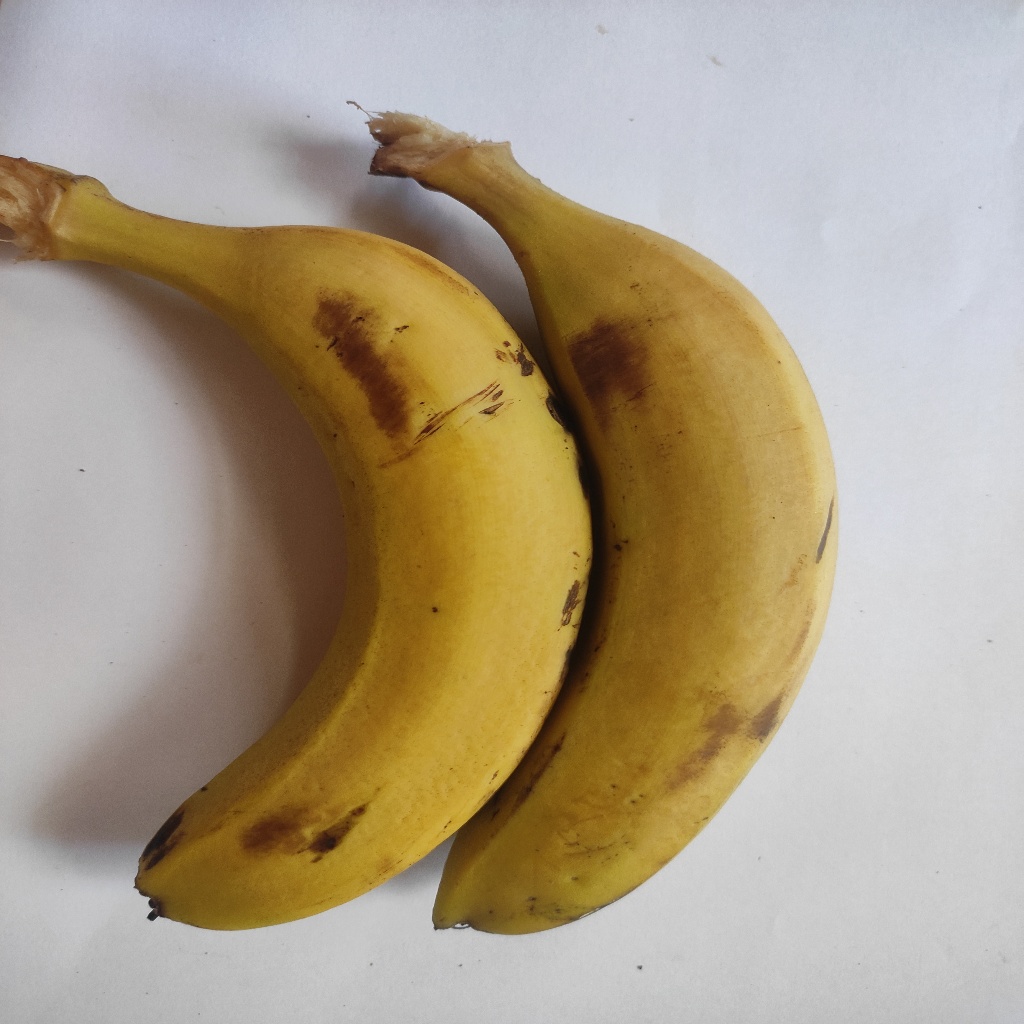
Crop: banana
Quality class: Class_A